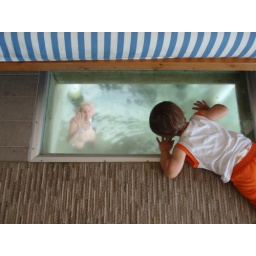
glass floor in our cabana